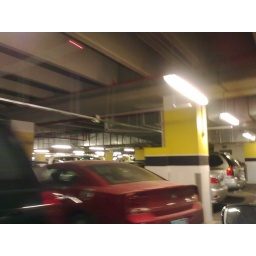
above the car is new tech stuff which senses the light to be red if there is a car under